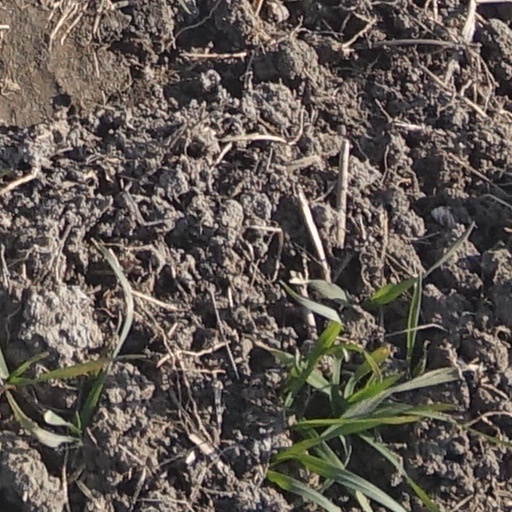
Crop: wheat